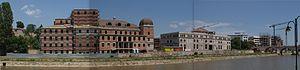
Skopje 2014 est une vaste campagne d'aménagement et de construction qui doit donner un nouveau visage au centre de Skopje, capitale de la République de Macédoine. La ville, détruite par un tremblement de terre en 1963, présente en effet un urbanisme moderniste dépourvu de monuments historiques et d'édifices prestigieux, habituels dans le paysage des autres capitales européennes. L'opération prévoit notamment la reconstruction de monuments emblématiques disparus lors du séisme ainsi que la création de musées, de monuments commémoratifs, etc.
Le Théâtre national macédonien, abrégé en MNT, est le plus grand théâtre de la Macédoine du Nord. Il se trouve à Skopje, la capitale du pays, au bord du Vardar et face à la place de Macédoine.